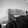
ASL letter: H